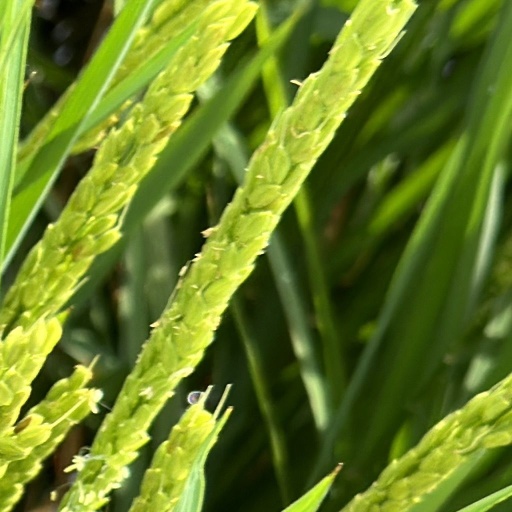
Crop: rice